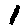
Label: 1